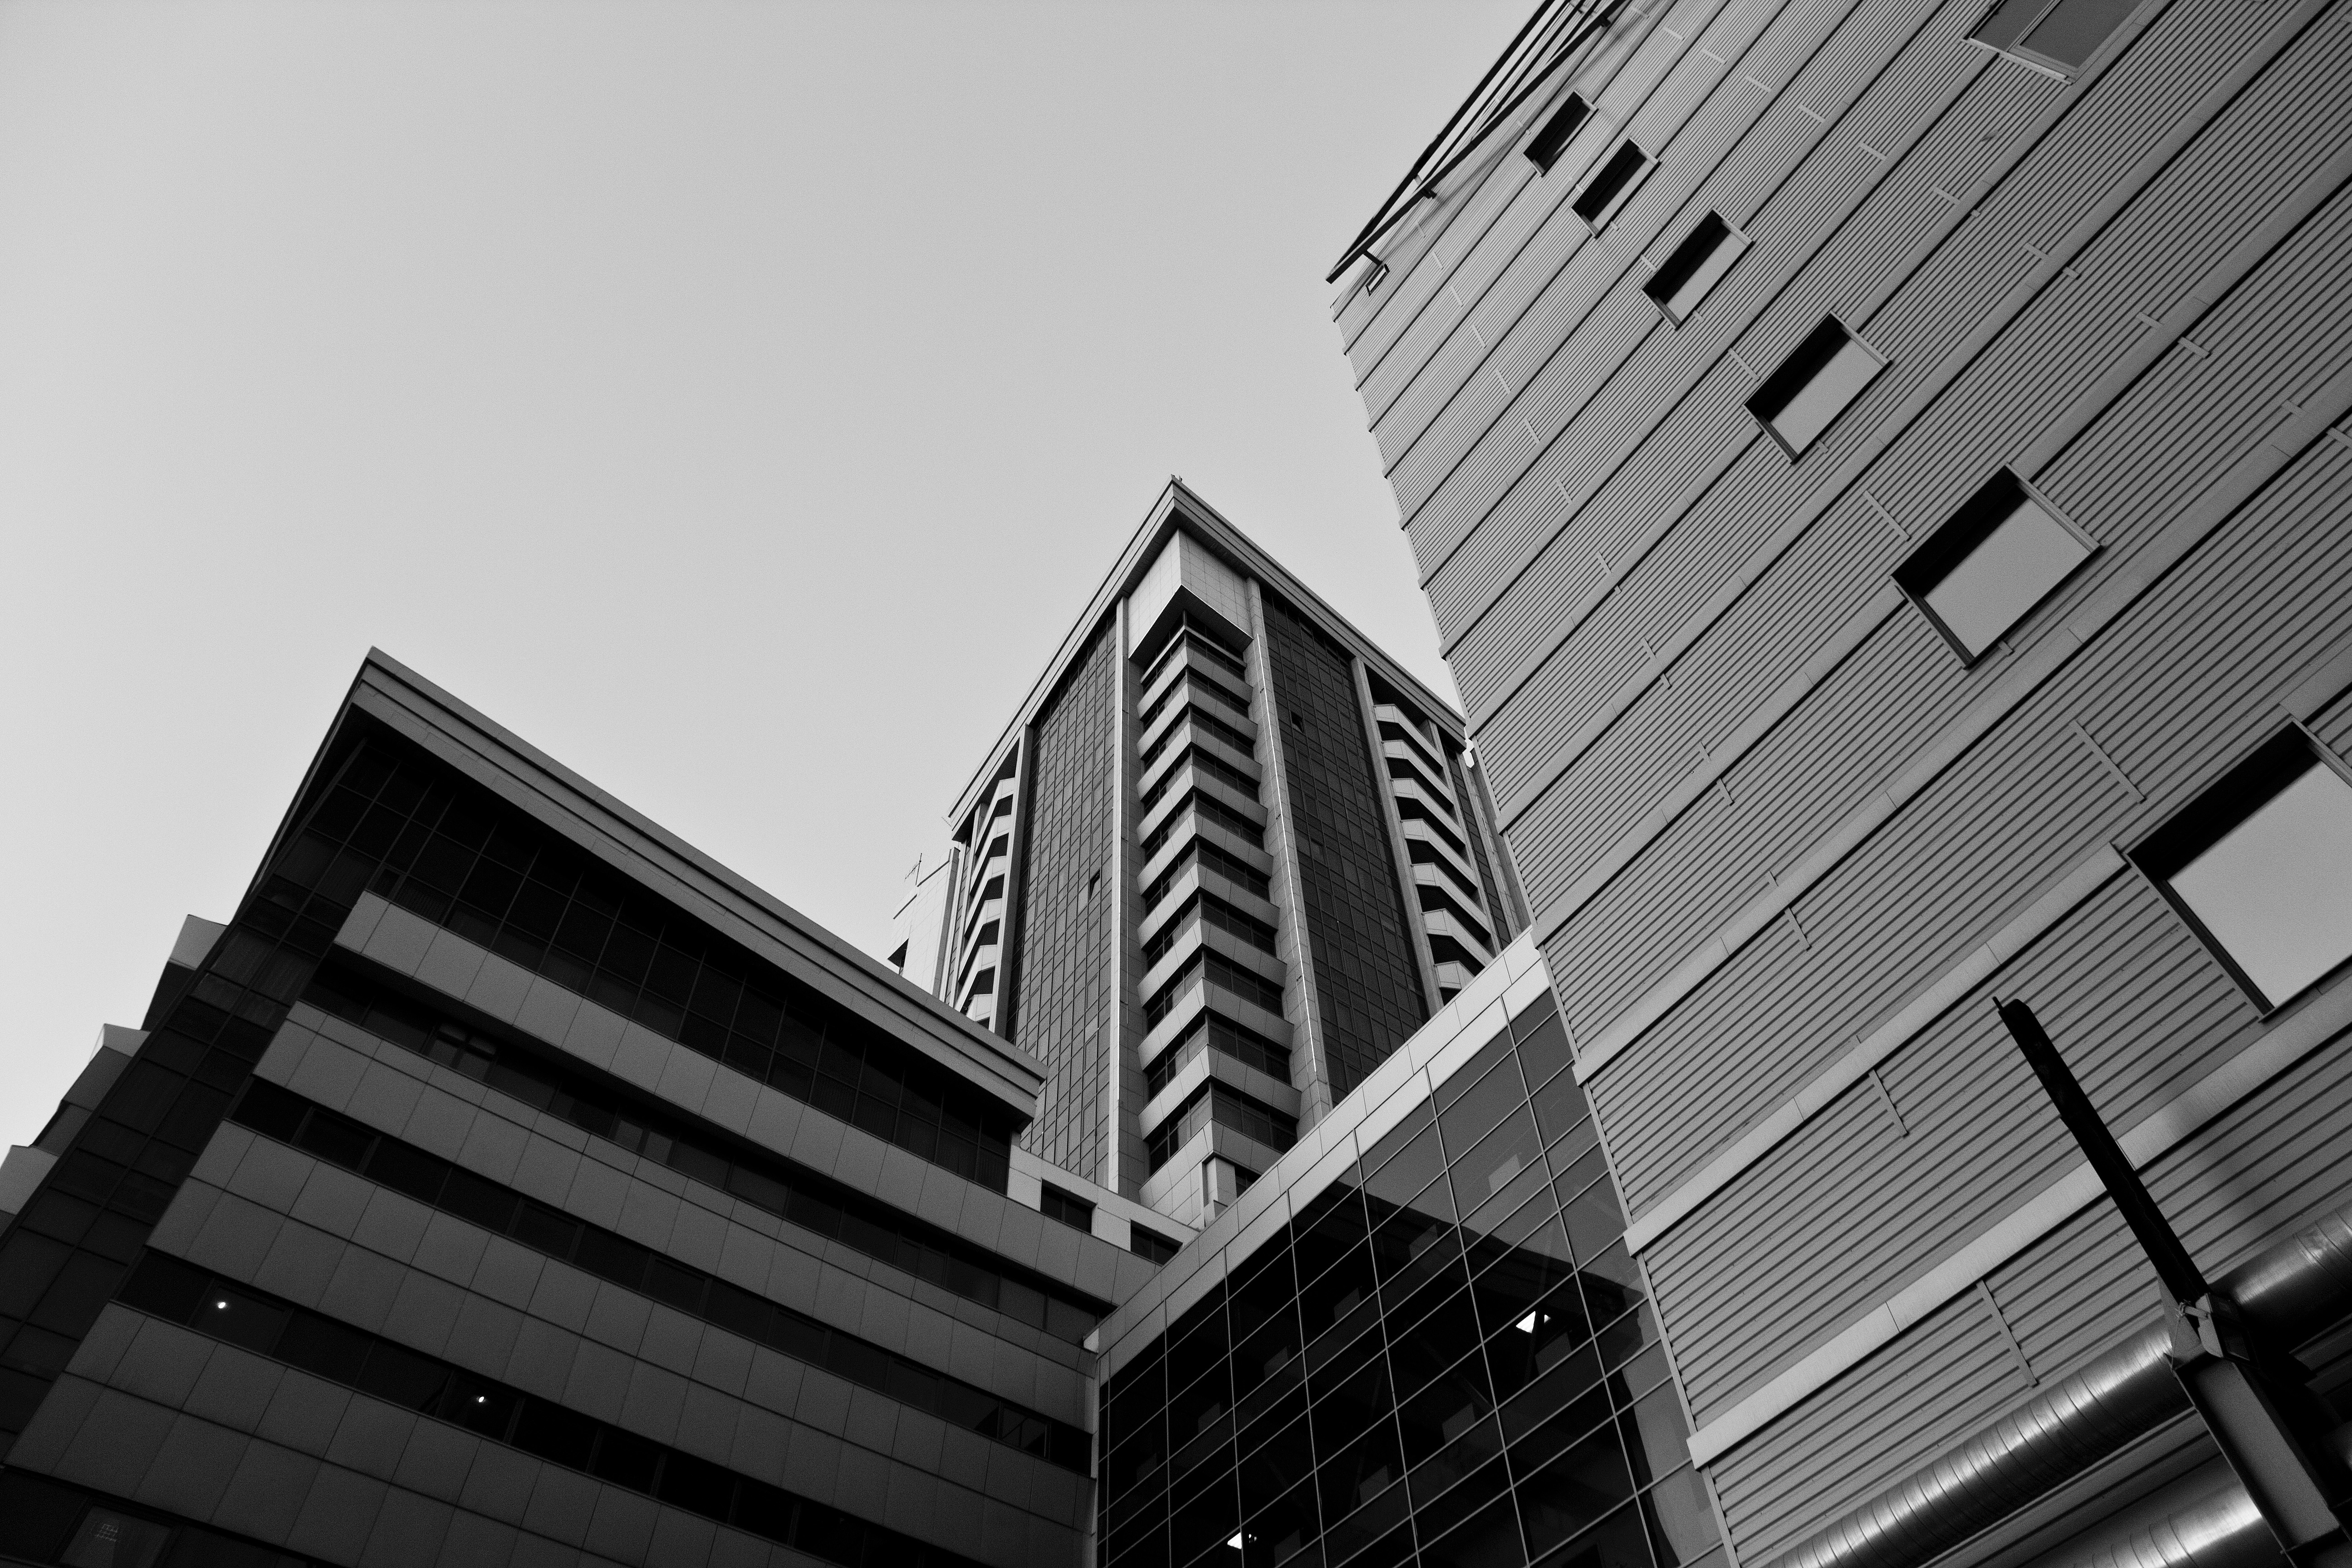
black and white, architecture, white, skyline, skyscraper, line, facade, black, monochrome, tower block, symmetry, shape, metropolis, urban area, monochrome photography